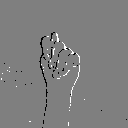
ASL letter: t